Rings of Neptune

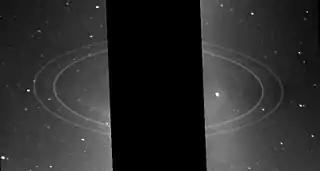
A pair of "Voyager 2" images of Neptune's ring system

The first mention of rings around Neptune dates back to 1846 when William Lassell, the discoverer of Neptune's largest moon, Triton, thought he had seen a ring around the planet. However, his claim was never confirmed and it is likely that it was an observational artifact. The first reliable detection of a ring was made in 1968 by stellar occultation, although that result would go unnoticed until 1977 when the rings of Uranus were discovered. Soon after the Uranus discovery, a team from Villanova University led by Harold J. Reitsema began searching for rings around Neptune. On 24 May 1981, they detected a dip in a star's brightness during one occultation; however, the manner in which the star dimmed did not suggest a ring. Later, after the Voyager fly-by, it was found that the occultation was due to the small Neptunian moon Larissa, a highly unusual event.